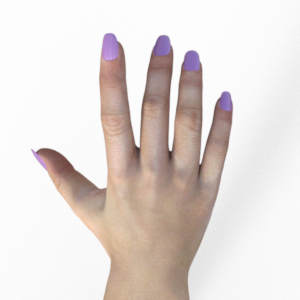
Label: paper